Bucknell, Shropshire

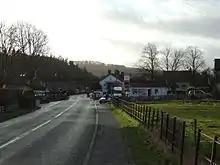
Local services in the village; the Sitwell Arms is in the background

The earliest of the existing buildings date back to the 17th century. The houses were built in a haphazard fashion near the river with easy access to water. The village depended on water from the river and wells until the 1920s when water was piped into the village from a spring above Chapel Lawn. The houses at the lower end of the village were very susceptible to flooding, and this hazard continued until the ford was walled up in the 1950s.